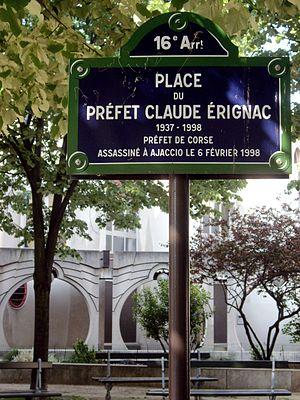
Place du Préfet-Claude-Érignac, Paris 16e. «
La place du Préfet-Claude-Érignac est une voie située dans le quartier d'Auteuil du 16ᵉ arrondissement de Paris.
Claude Érignac, né le 15 décembre 1937 à Mende et mort assassiné le 6 février 1998 à Ajaccio, est un haut fonctionnaire français.